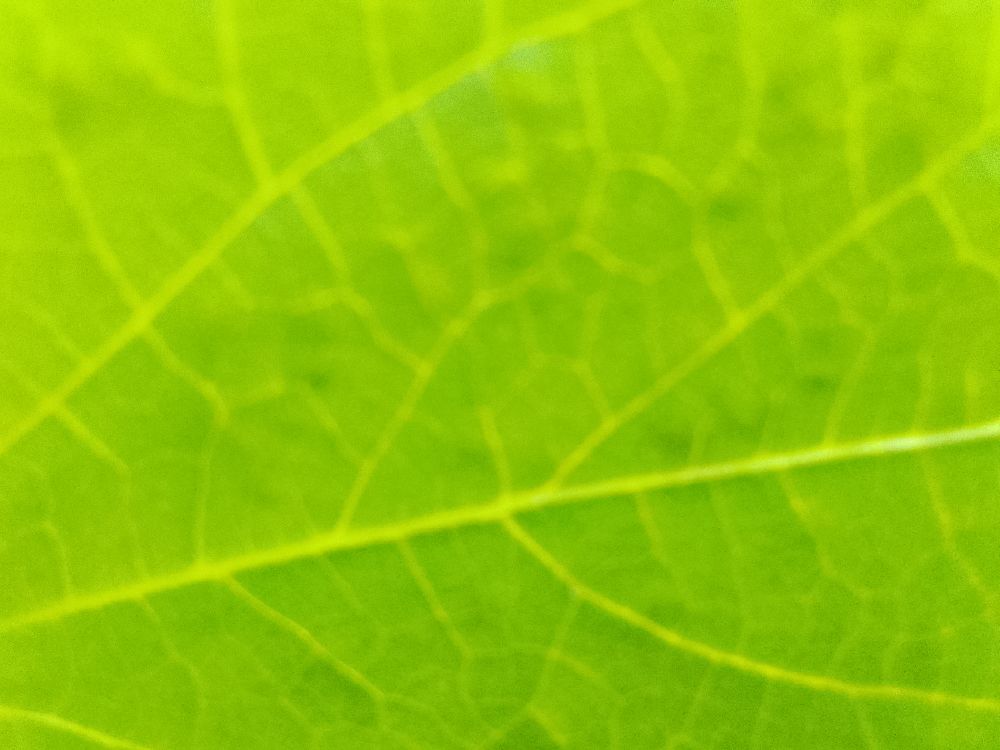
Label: healthy